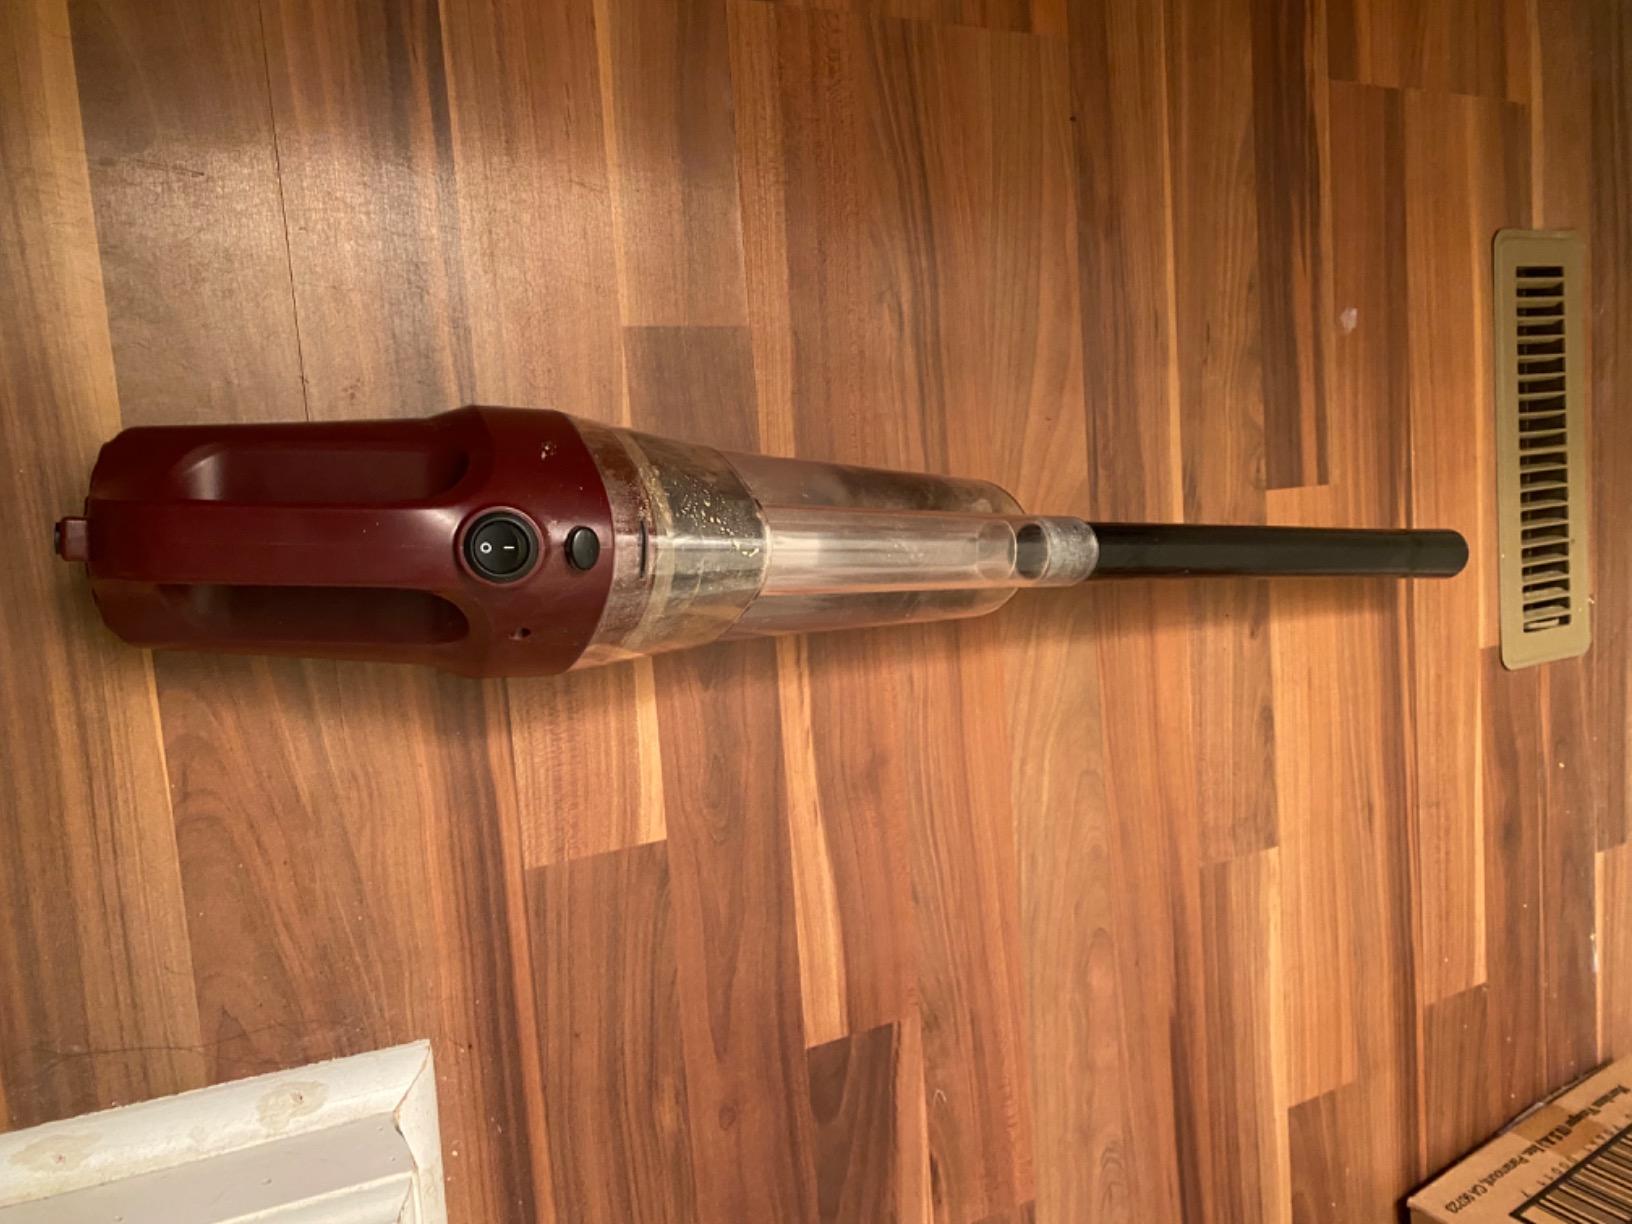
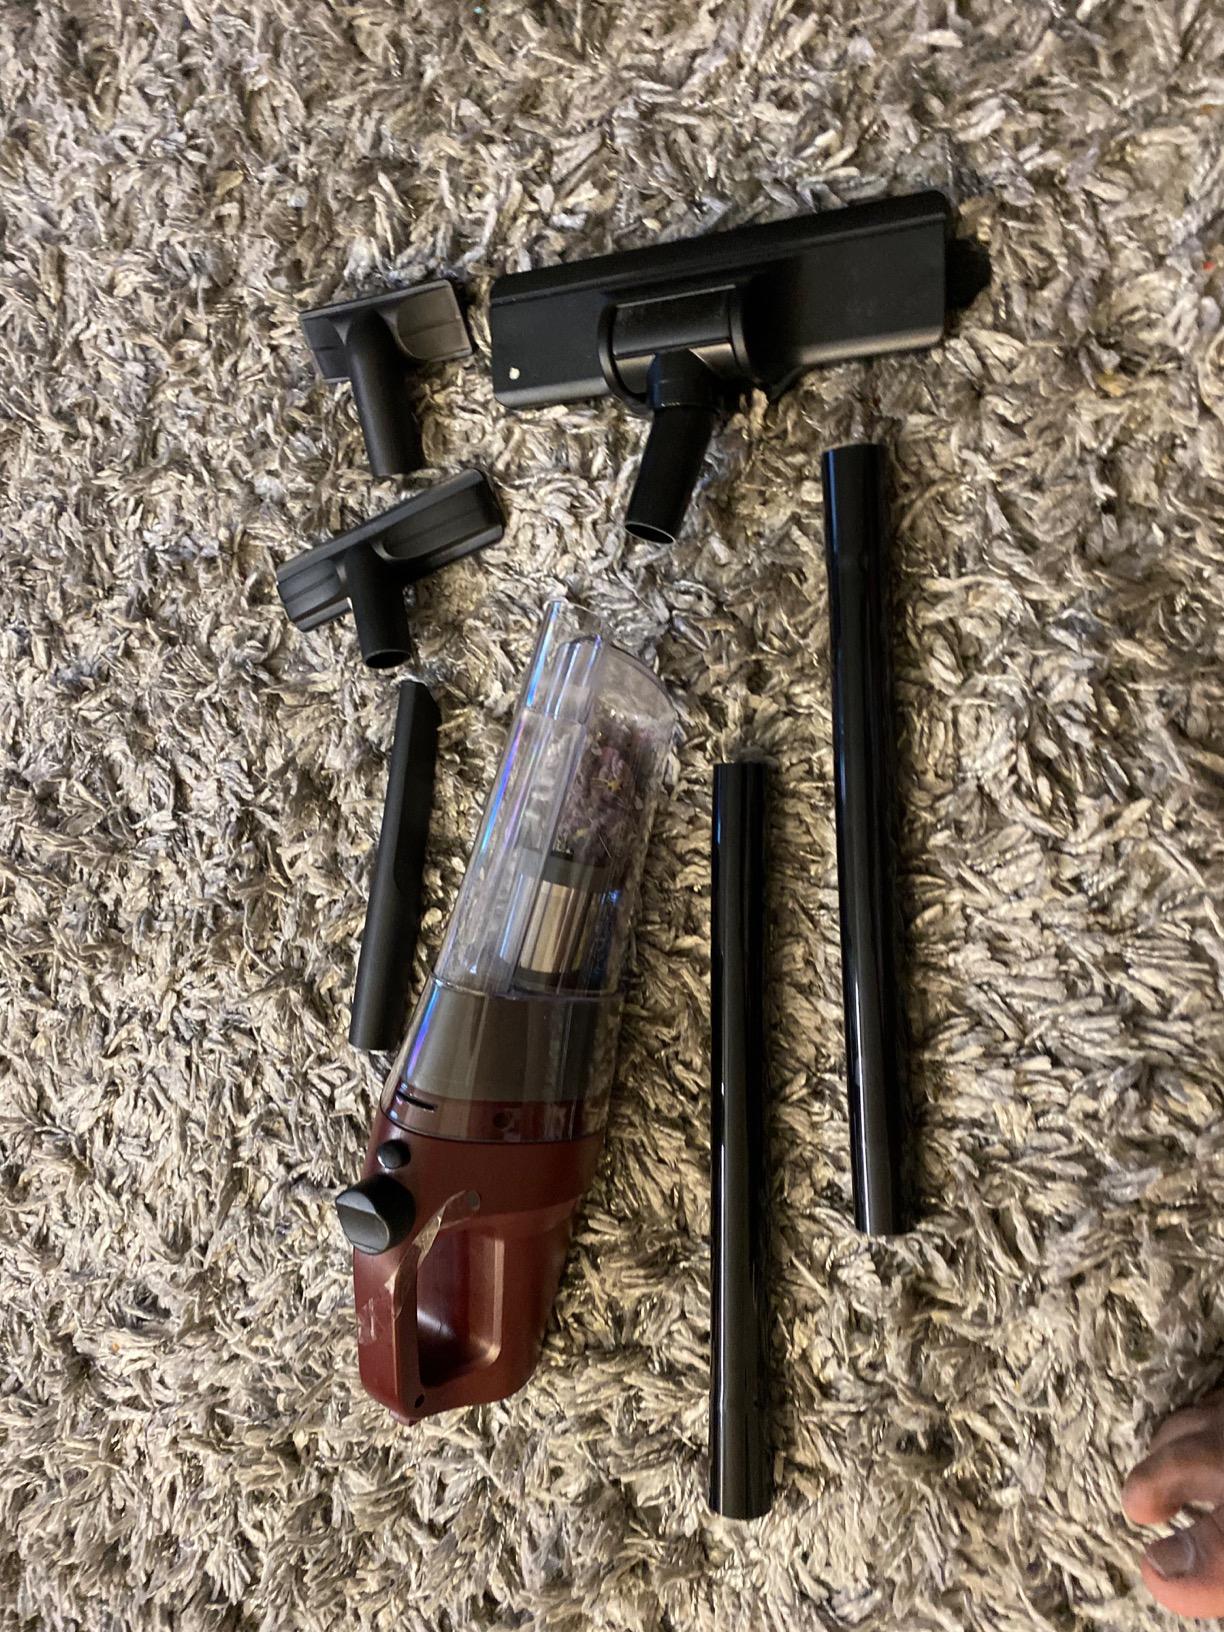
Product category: items_vacuum
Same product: yes